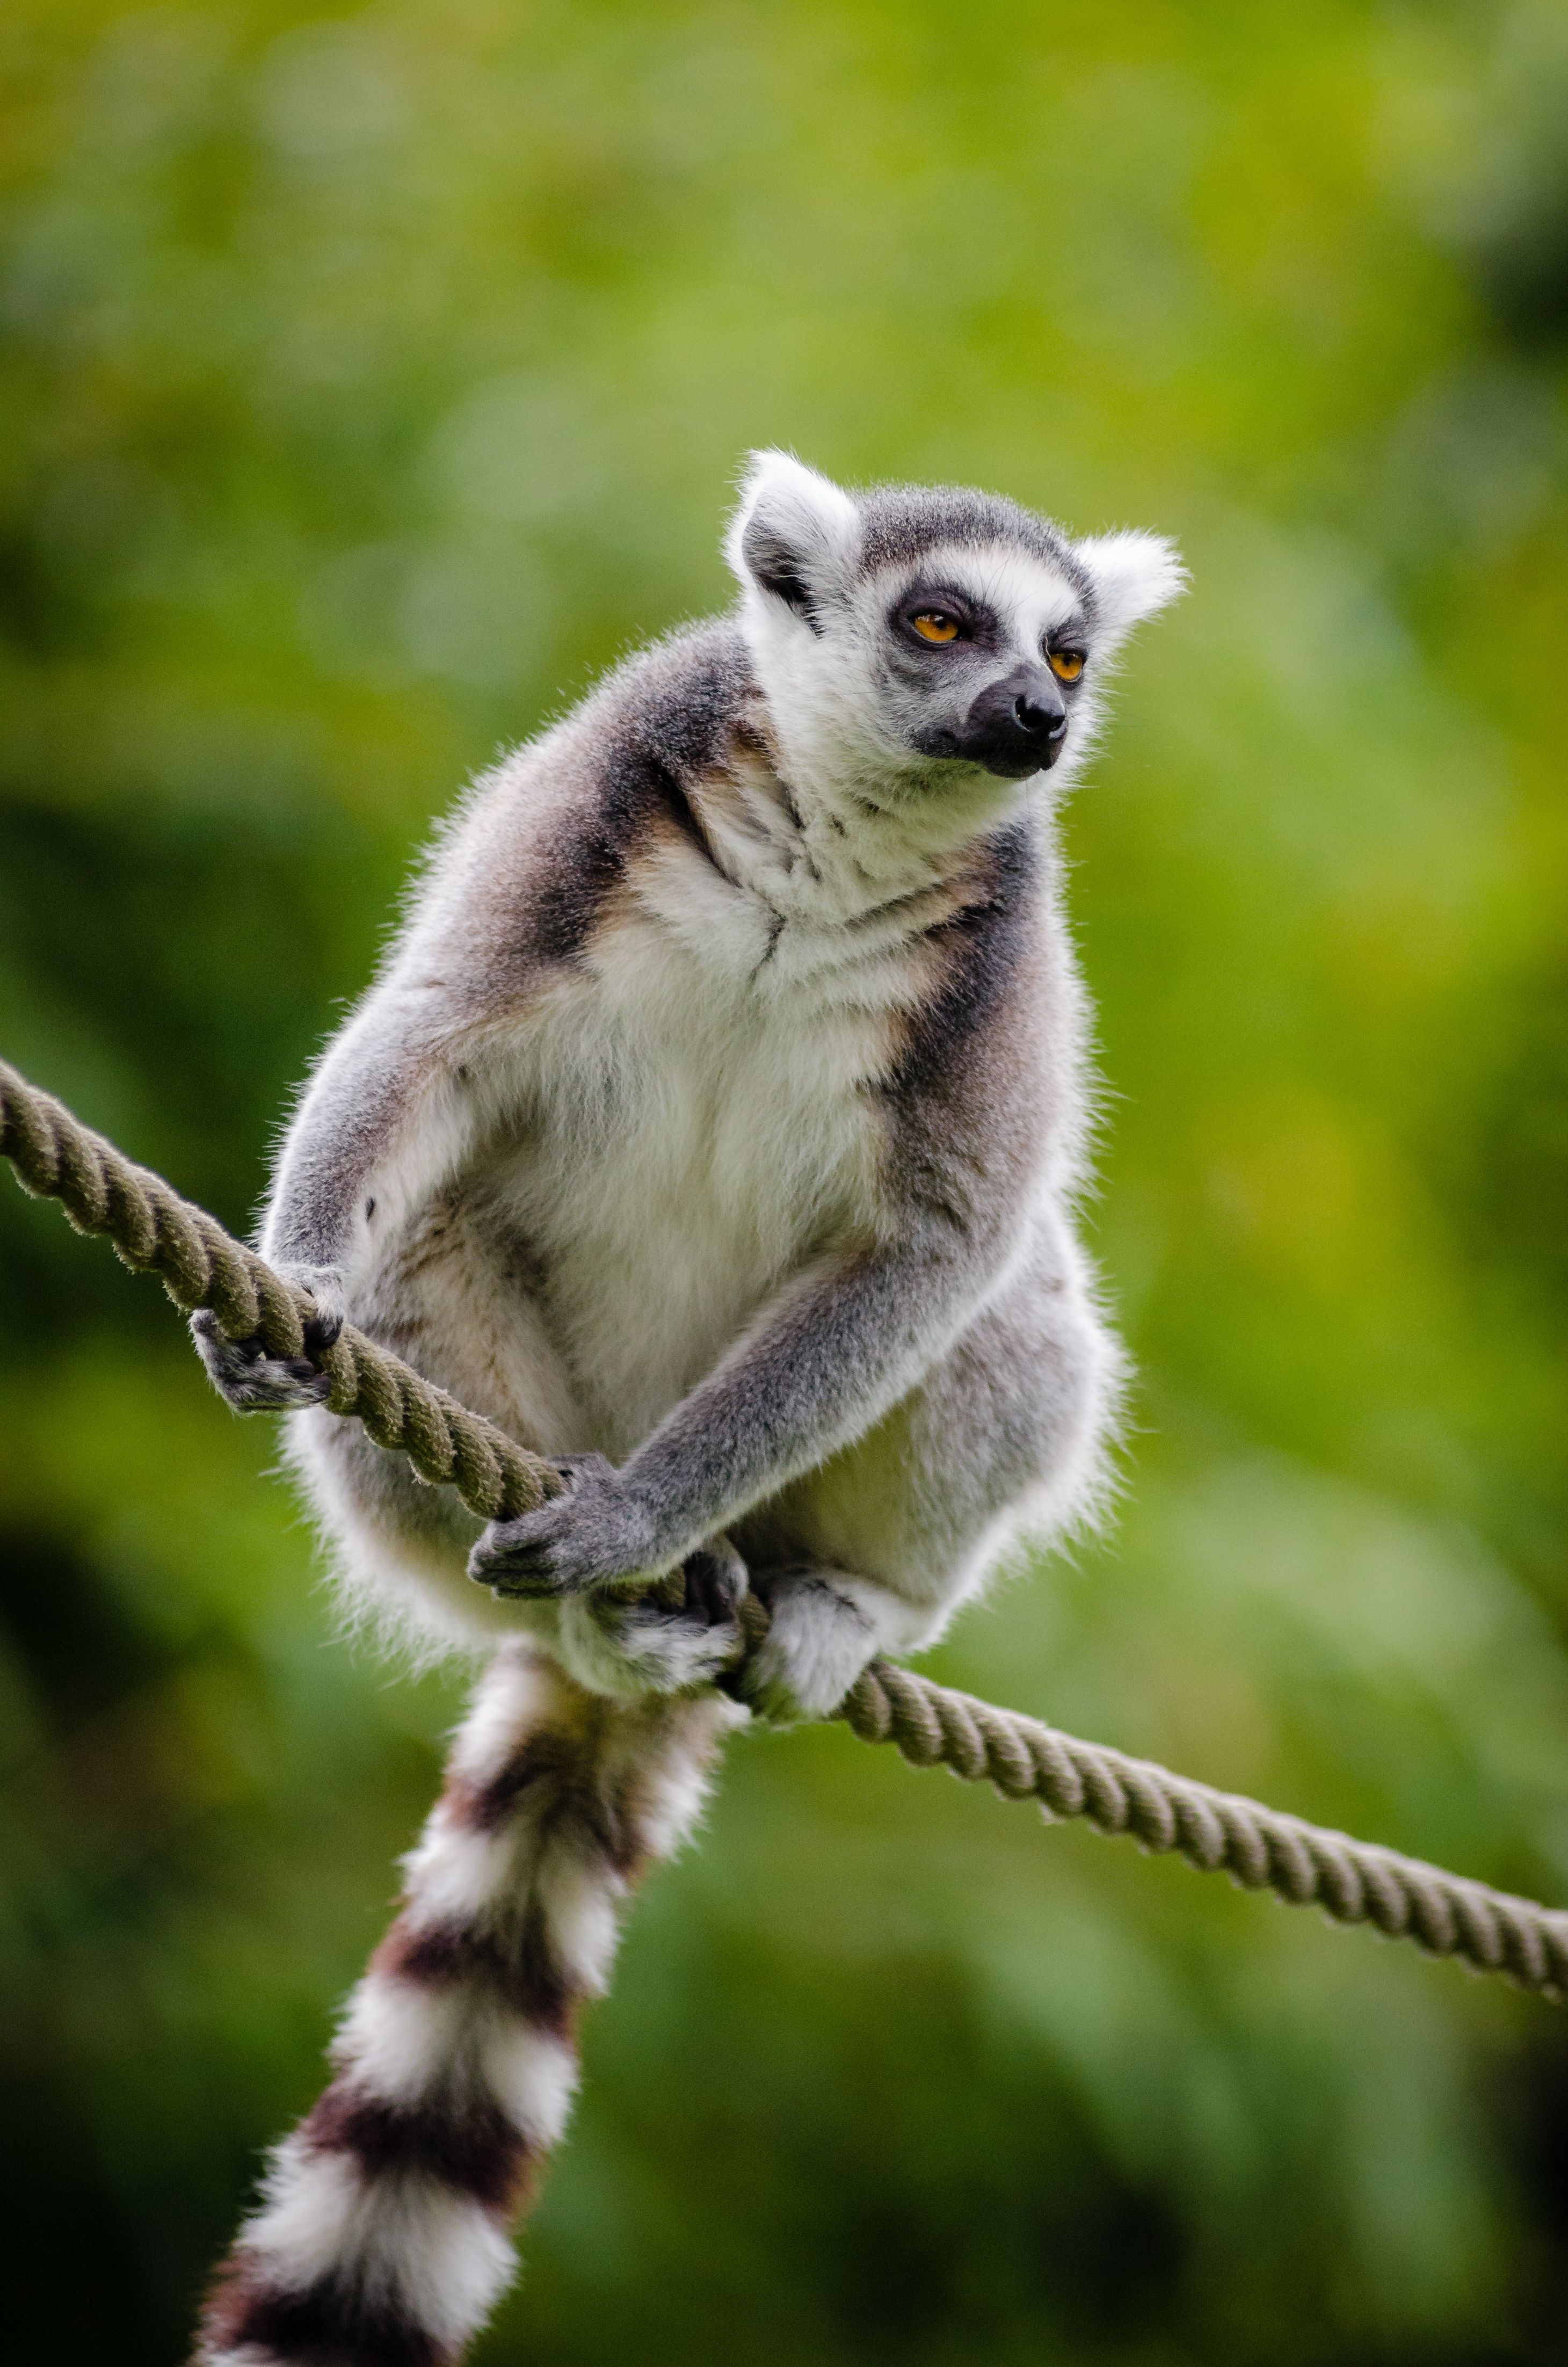
nature, branch, animal, wildlife, zoo, mammal, fauna, primate, madagascar, vertebrate, lemur, macaque, new world monkey